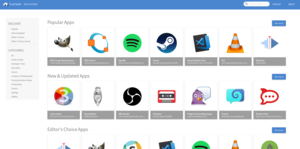
Page d’accueil du magasin d'application Flathub.
Flatpak est un système de virtualisation d’application pour les distributions GNU/Linux de bureau.